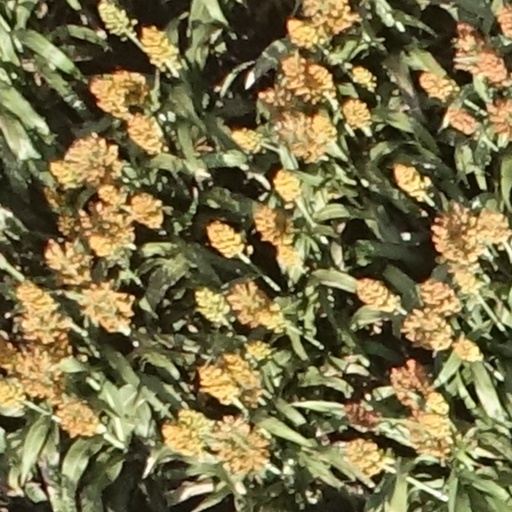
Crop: sorghum